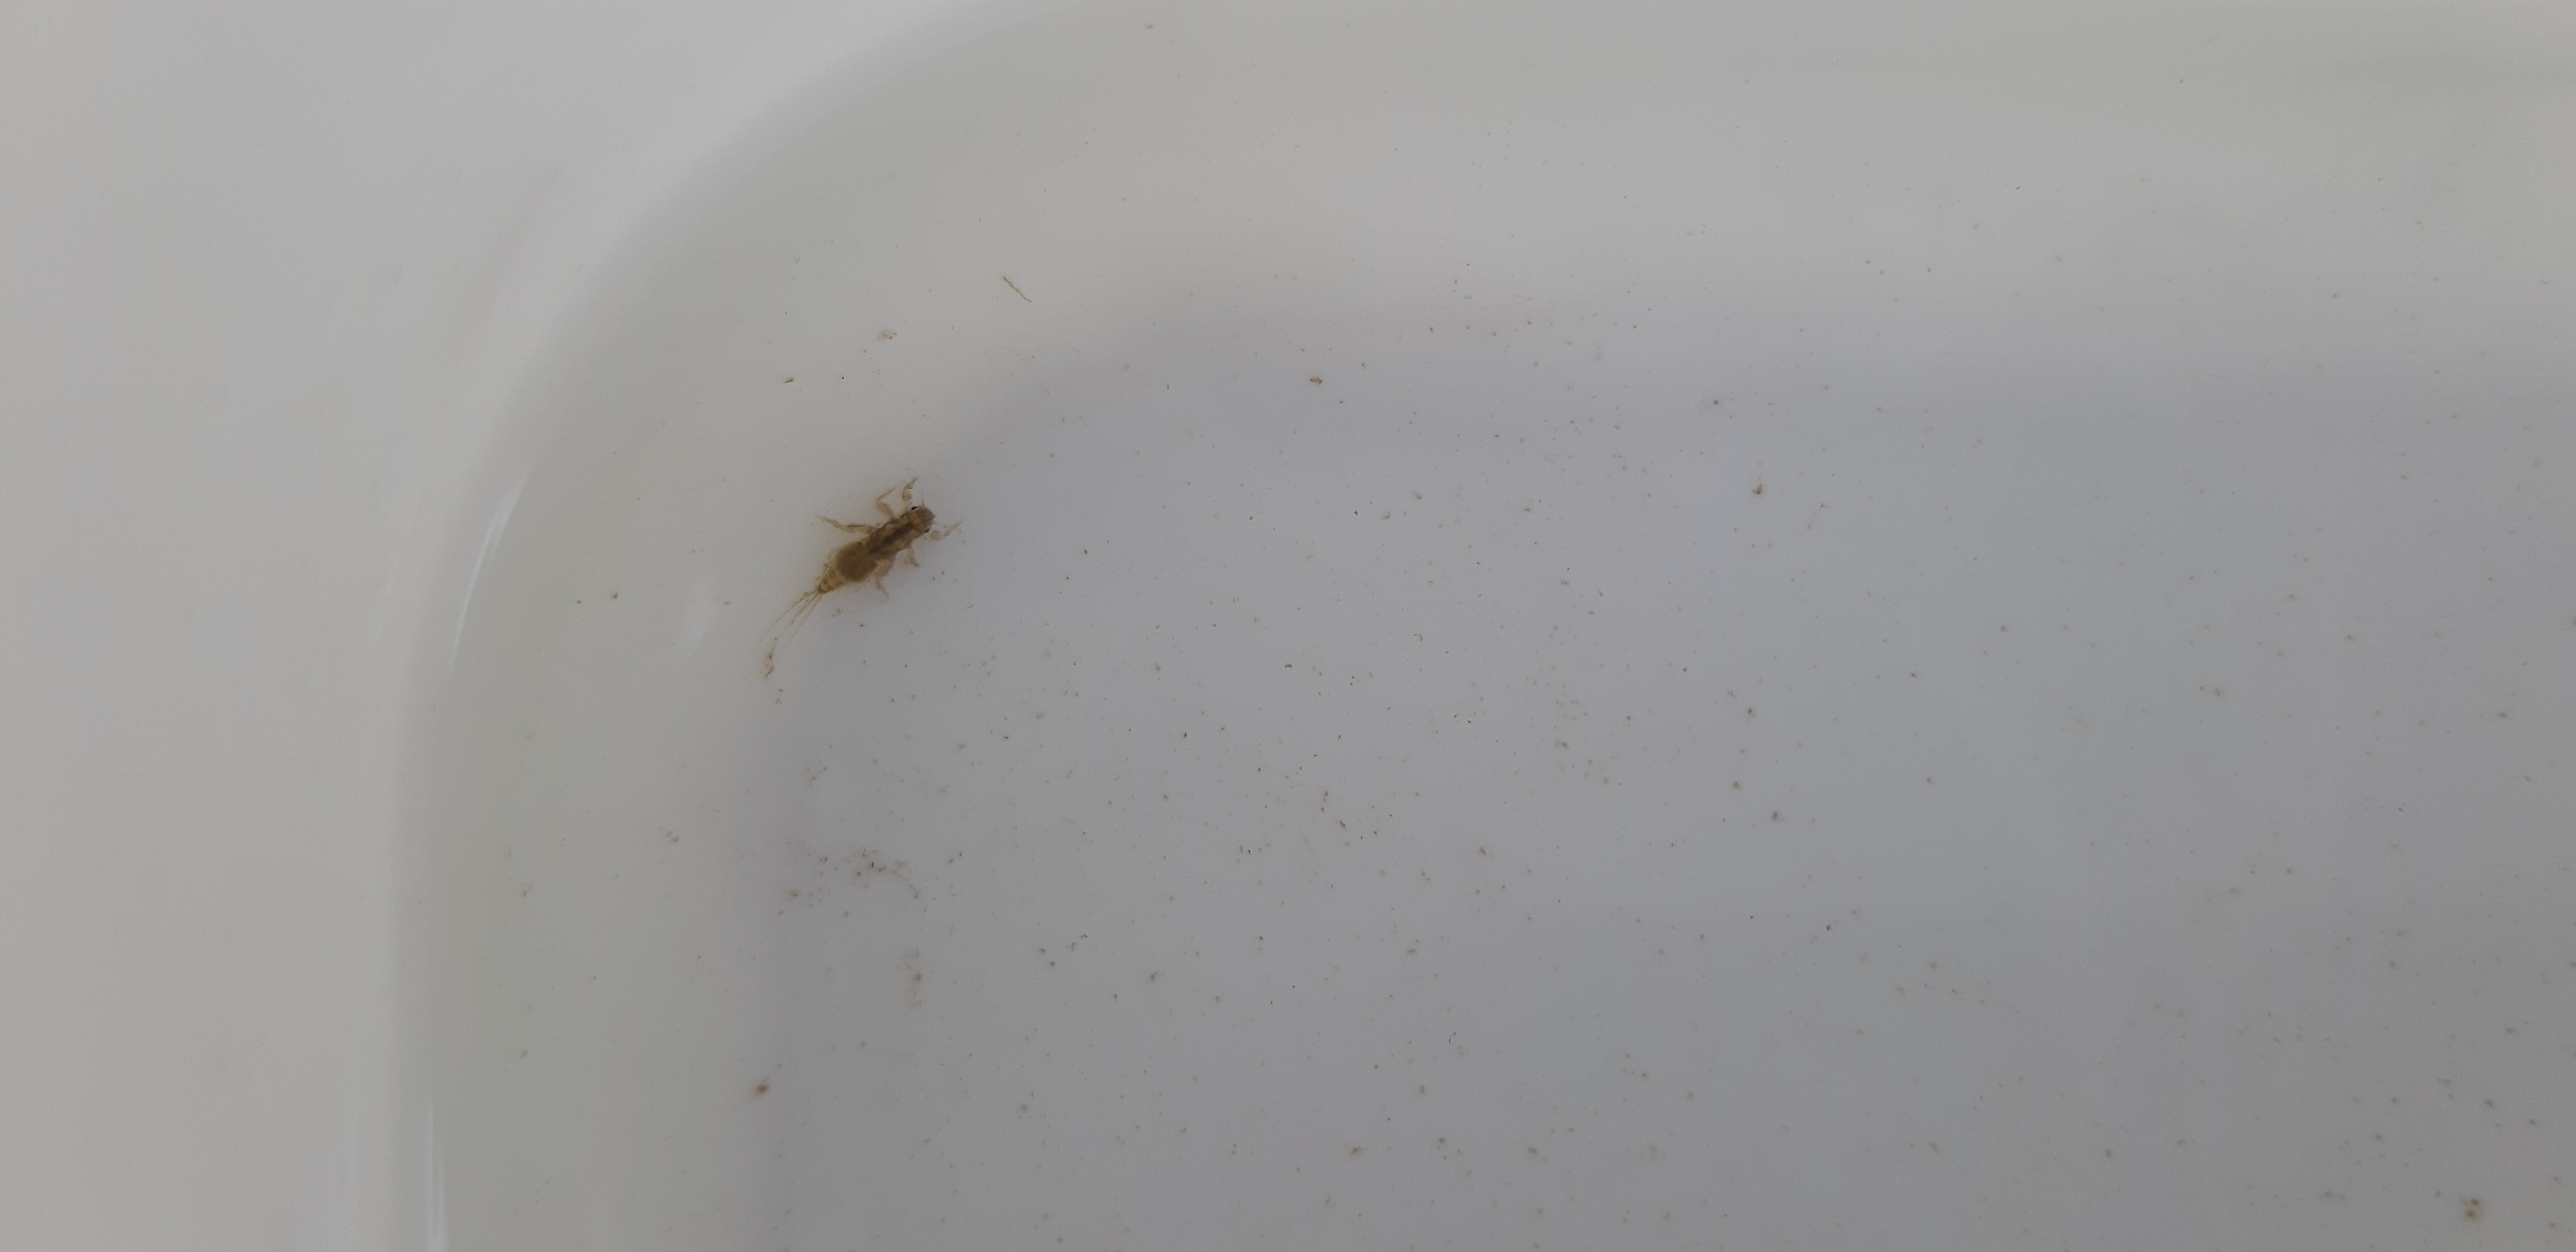
Macroinvertebrate group: other_mayflies